Heir of Sea and Fire

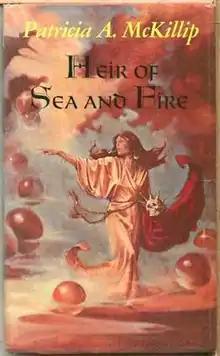
First edition cover

Heir of Sea and Fire is a 1977 fantasy novel by American writer Patricia A. McKillip, the second book of the Riddle Master trilogy.